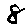
Label: 8